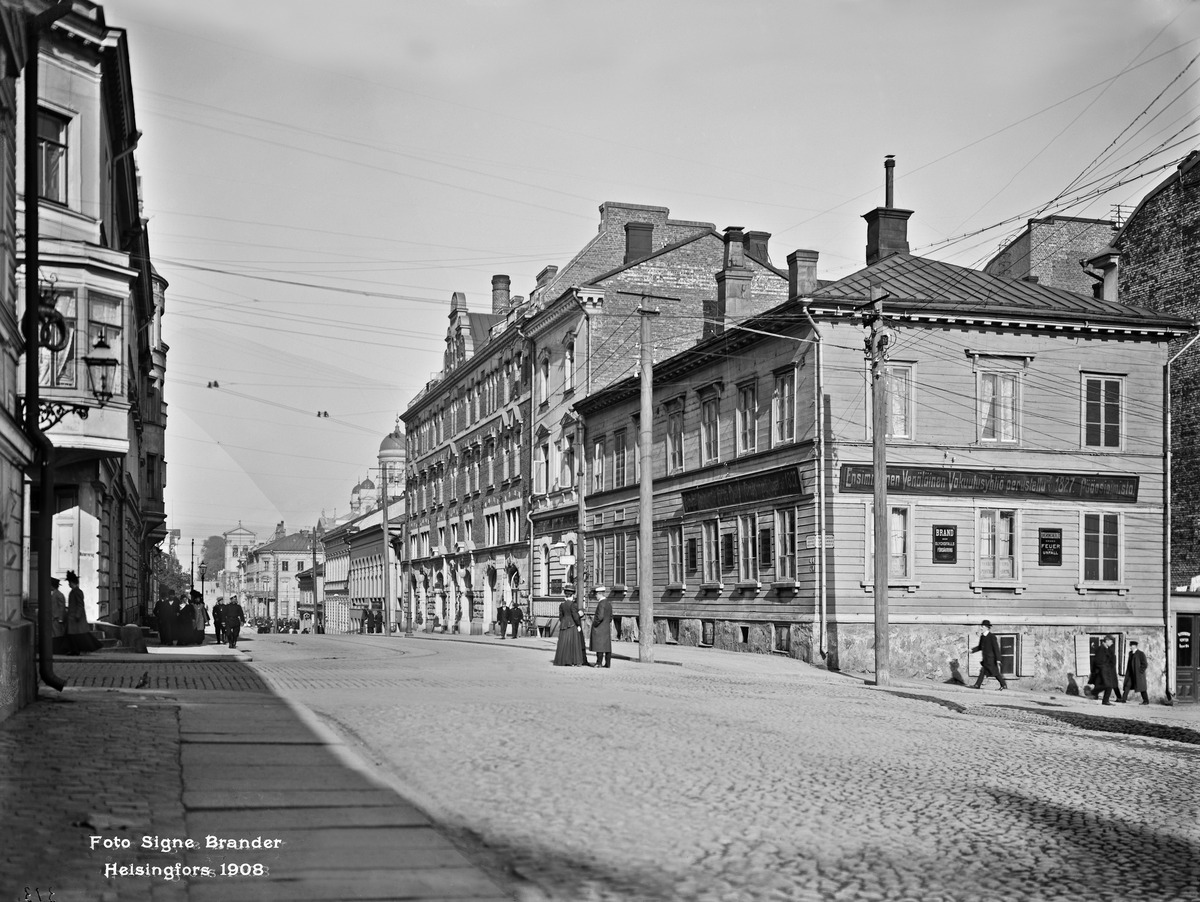
Unioninkatu 13, 15, 17, 19, 21
sisällön kuvaus: Unioninkatu 13, 15, 17, 19, 21 mustavalkoinen
Kuvaaja: Brander, Signe, valokuvaaja
Ajankohta: kuvausaika 1908
Paikka: Suomi, Uusimaa, Helsinki, Kaartinkaupunki Helsinki, Unioninkatu 13, 15, 17, 19, 21
Aiheet: puurakennukset, vakuutuslaitokset